Bradbury House (Los Angeles, California)

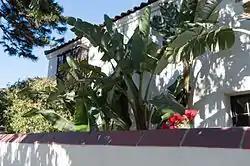
Bradbury House in 2014

The Bradbury House is a historic house in the Pacific Palisades Los Angeles, California, United States. It was designed in the Spanish Revival style by architect John Byers, and completed in 1923. Built for Lewis L Bradbury Jr whose father, Lewis L Bradbury, commissioned the construction of the Bradbury Building in Downtown Los Angeles. It has been listed on the National Register of Historic Places since March 22, 2010.